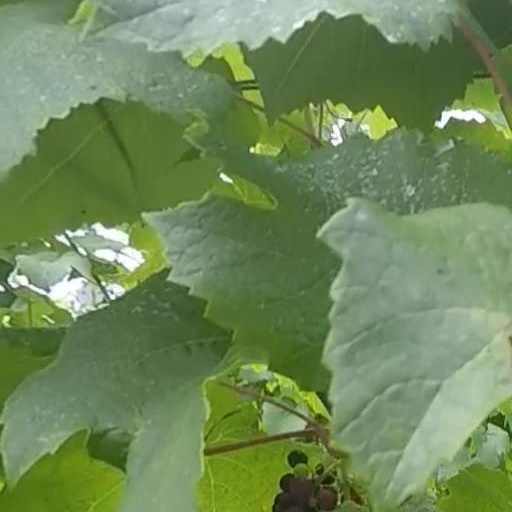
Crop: grape